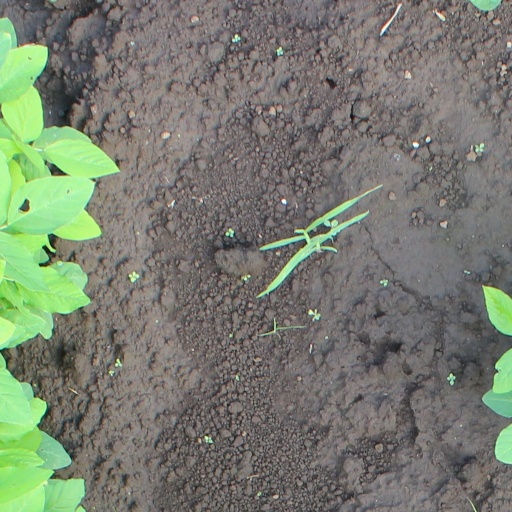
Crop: soybean